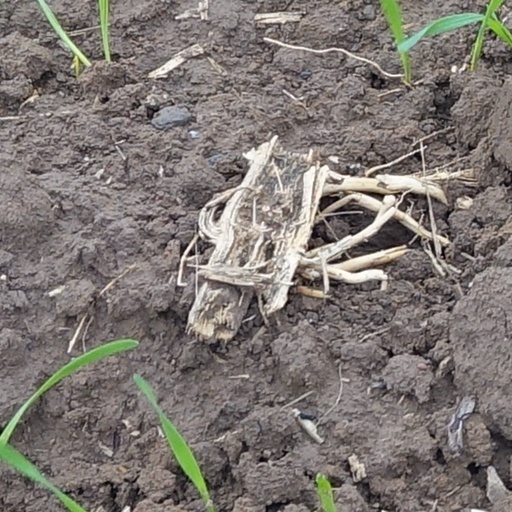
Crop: wheat